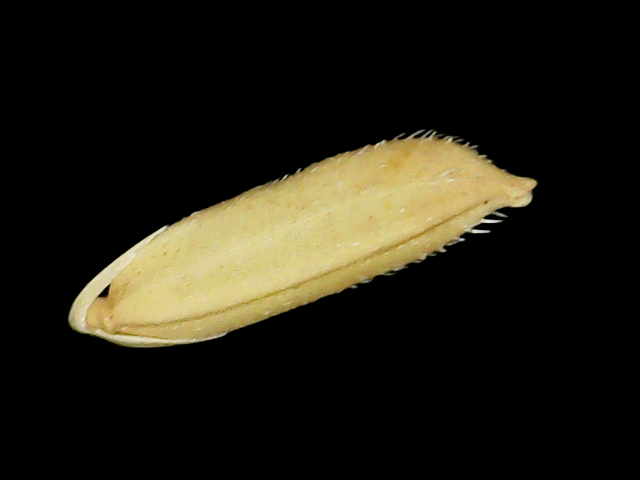
Rice variety: Binadhan11